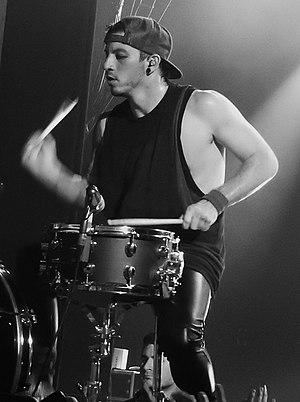
Joshua William Dun, né le 18 juin 1988 à Columbus dans l'Ohio, est un musicien et compositeur américain.